Ruins (Australian band)

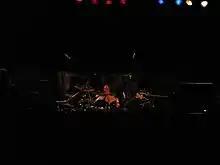
Ruins performing in 2008

Their third release, "Cauldron" (2008), was repressed on limited edition vinyl by Debemur Morti Productions. "Front the Final Foes", which was released in late 2009, showcased a heavier production style, and less introspective songwriting.